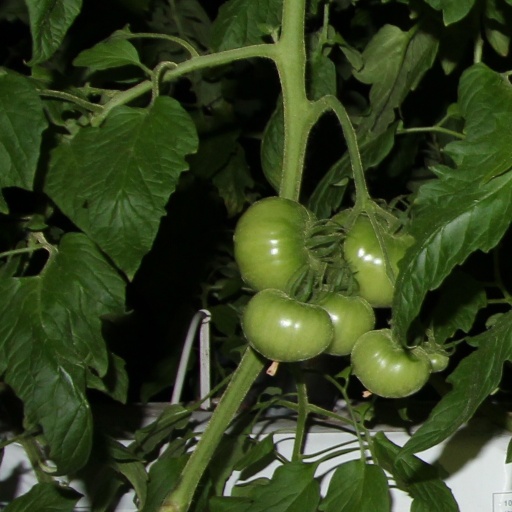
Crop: tomato